Carlos Palanca (born 1844)

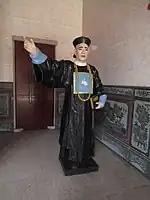
Statue at Manila Chinese Cemetery's Chong Hock Tong Temple

Years later, he would become a successful businessman and an established political figure in the local Chinese community of Binondo, Manila. He lived at a house and owned a store in "Calle Rosario" (modern Quintin Paredes St.) of Binondo, Manila. In nearby "Calle San Fernando" (modern San Fernando St.), he would report to work as "Gobernadorcillo de los Sangleyes" or "Capitan Chino" in the "Tribunal de los Sangleyes" (Chinese Tribunal), the "Communidad de Chinos", and the "Gremio de Chinos" (Chinese Guild). Carlos Palanca had one son, and a daughter, Alejandra Palanca, who would later marry Emiliano Boncan, scion of another powerful Hokkien merchant family, who in turn intermarried with leading mestizo families, like the Limjaps.